Clémence Isaure fountain

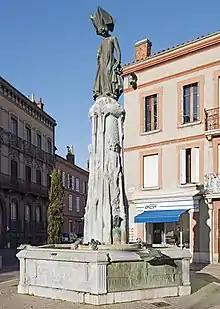
Clémence Isaure fountain.

The Clémence Isaure fountain (fr: Fontaine Clémence Isaure) is a fountain with a bronze sculpture in Toulouse, France. It represents Clémence Isaure.